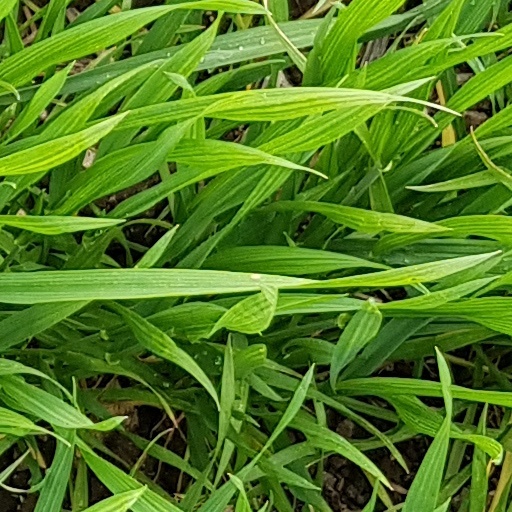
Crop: wheat